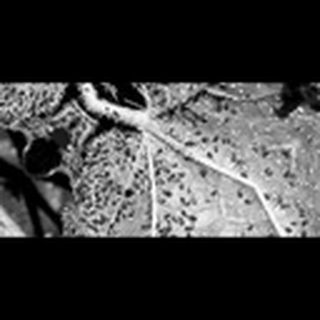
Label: cotton_aphids